Henry J. Yates

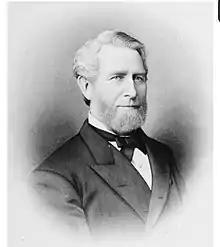
Mayor Henry J. Yates

Henry J. Yates (December 7, 1819 – November 24, 1893) was an American politician who served as the Mayor of Newark from 1876 to 1880.